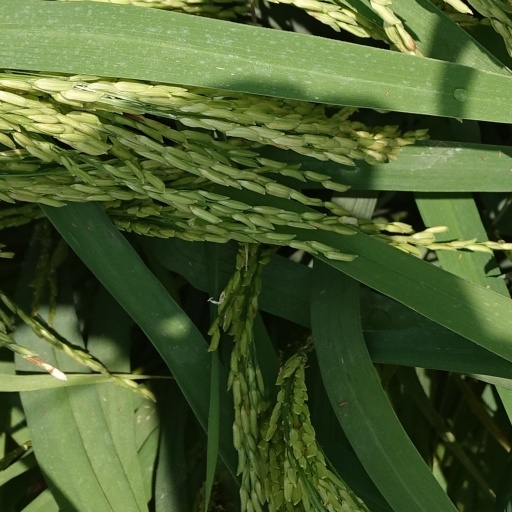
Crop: rice